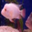
Label: aquarium_fish